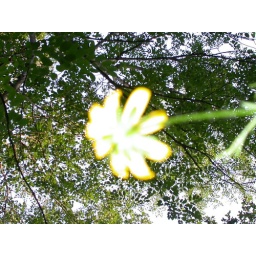
black eye susan with trees in focus